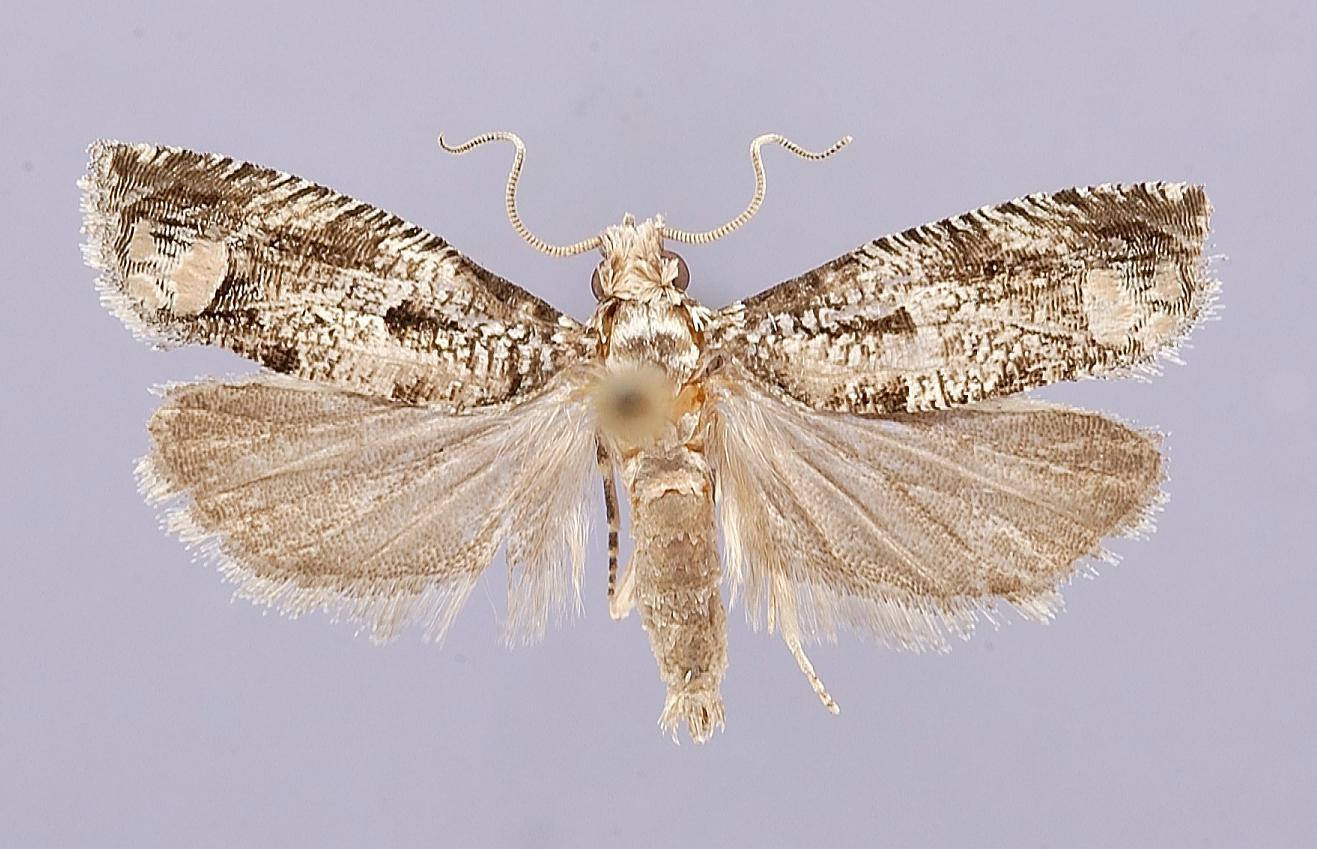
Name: Eucosma salaciana
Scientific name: Eucosma salaciana Blanchard & Knudson, 1981
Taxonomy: Animalia, Arthropoda, Insecta, Lepidoptera, Tortricidae
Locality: Texas, Nueces Co., North Padre Island, Nueces, Texas, United States
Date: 13 Oct 1979